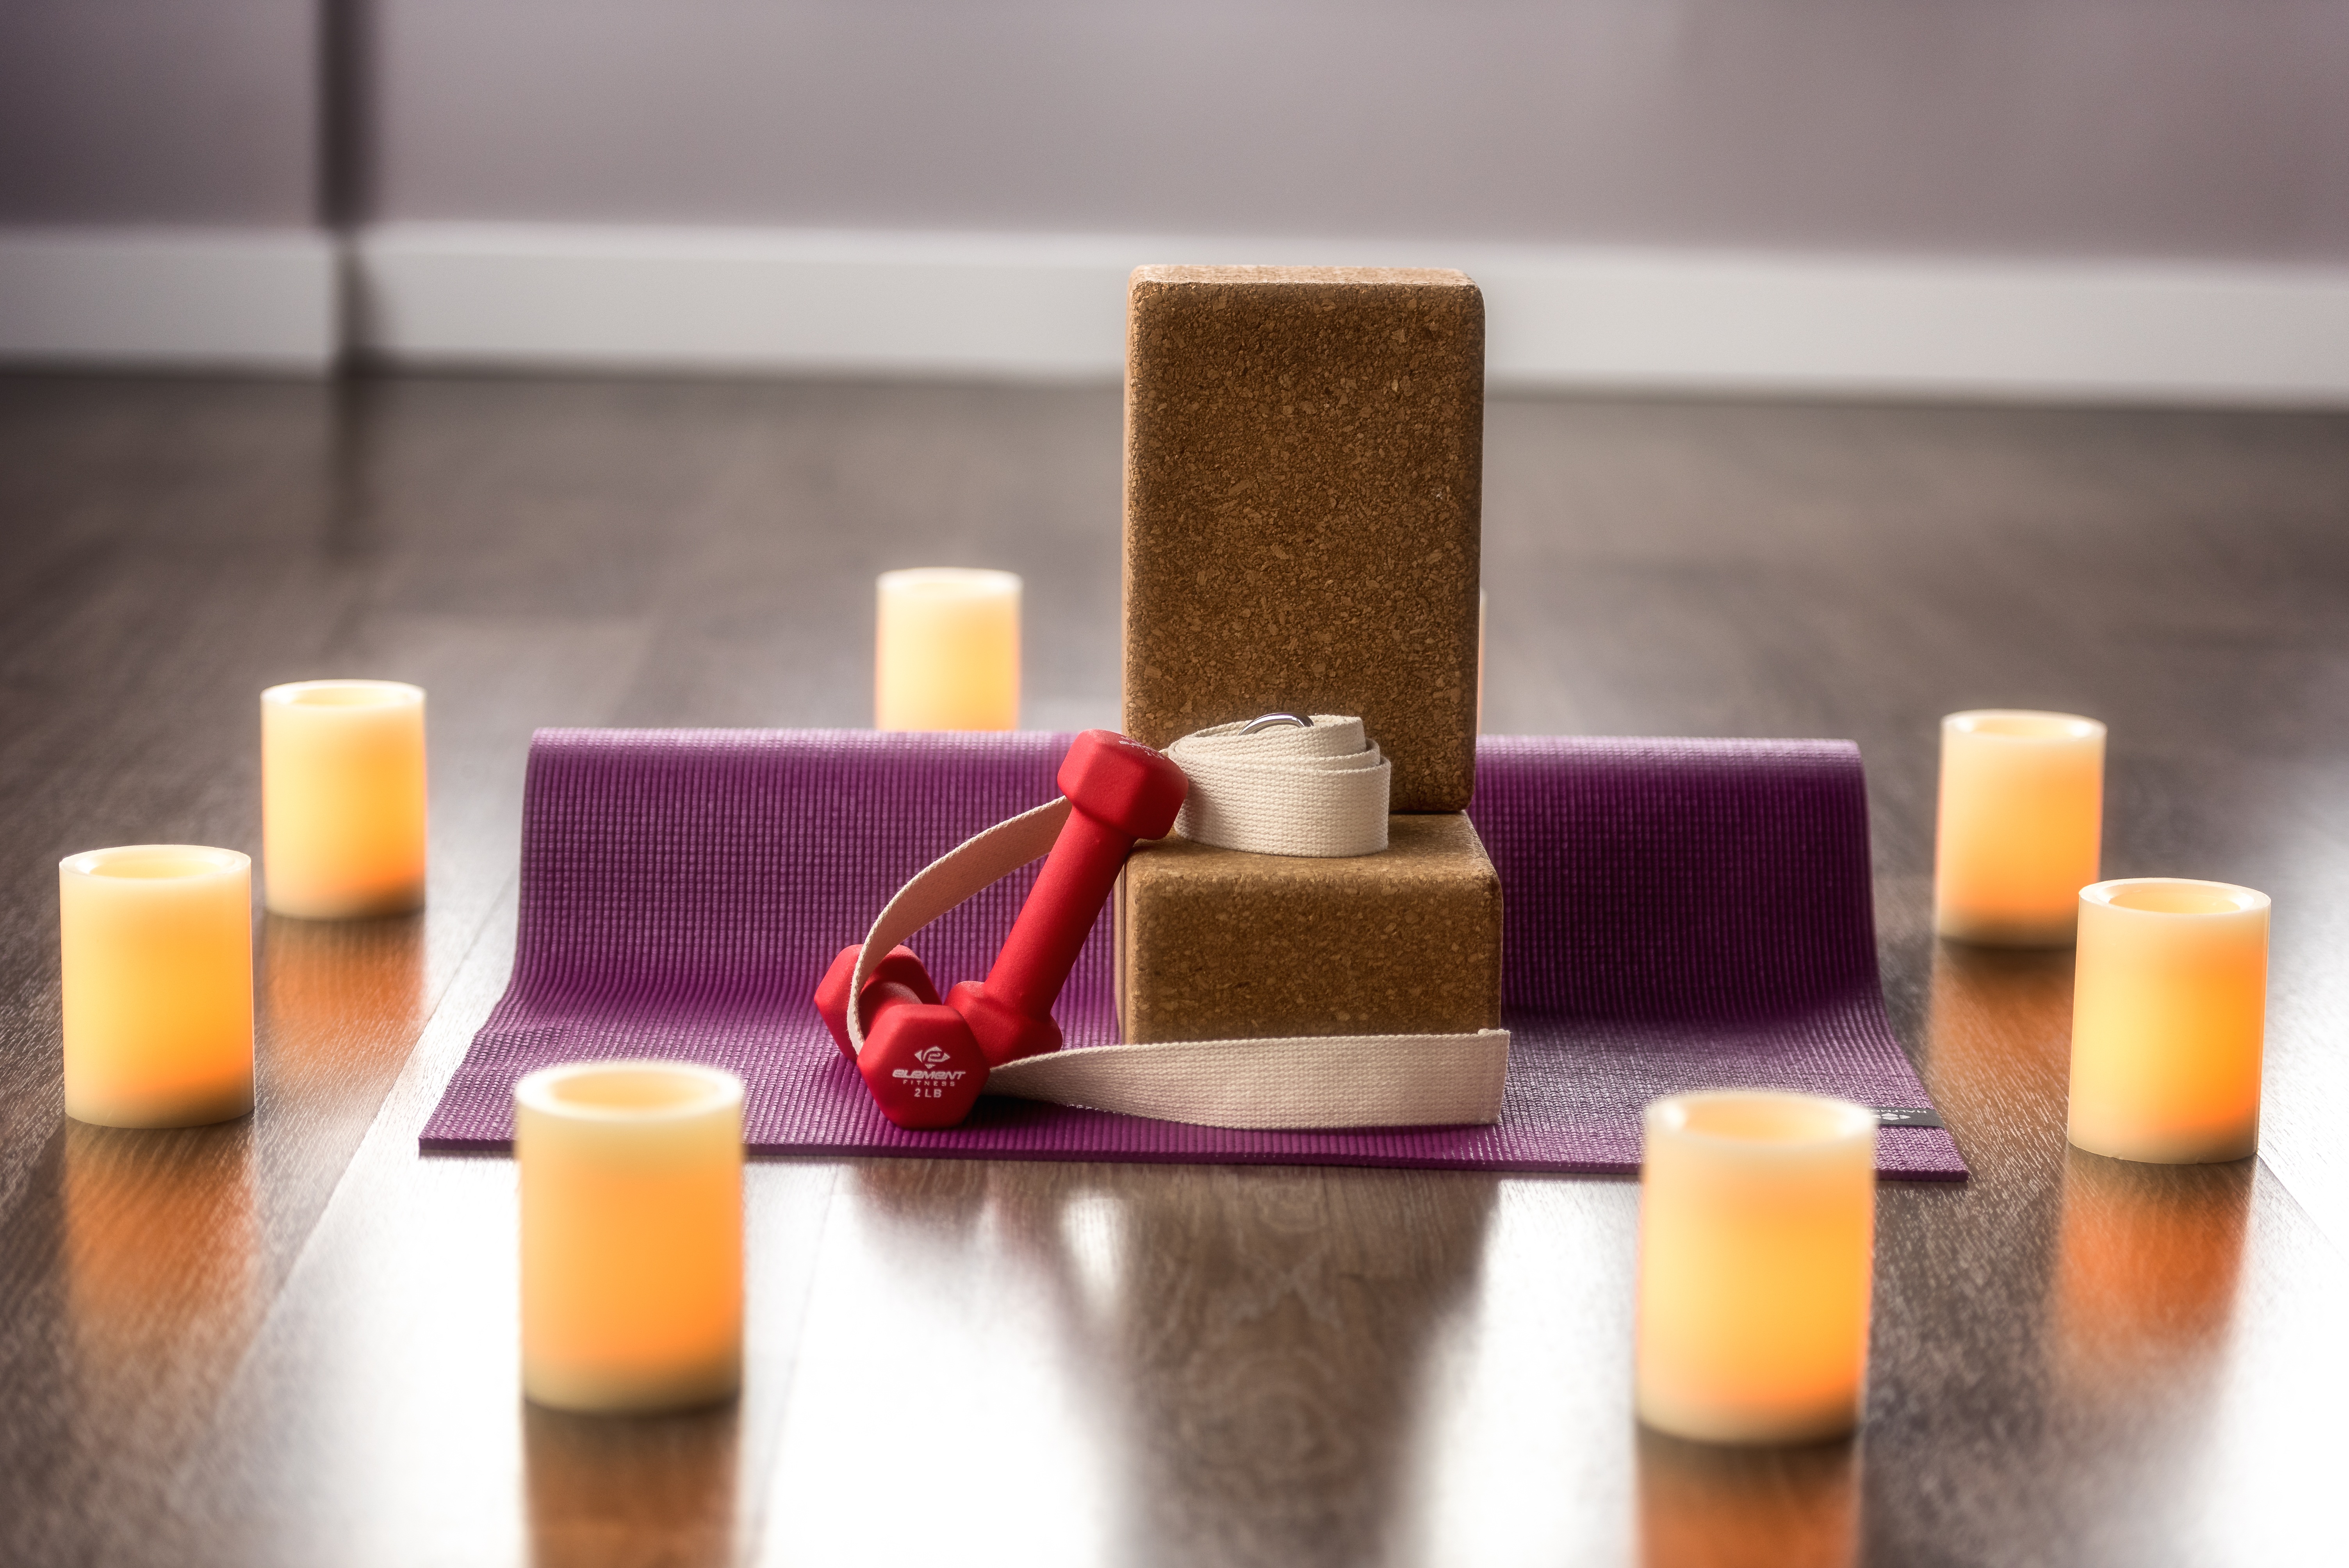
sport, equipment, color, training, exercise, candle, lighting, health, fitness, gym, workout, block, brand, mat, design, weights, dumbbells, yoga